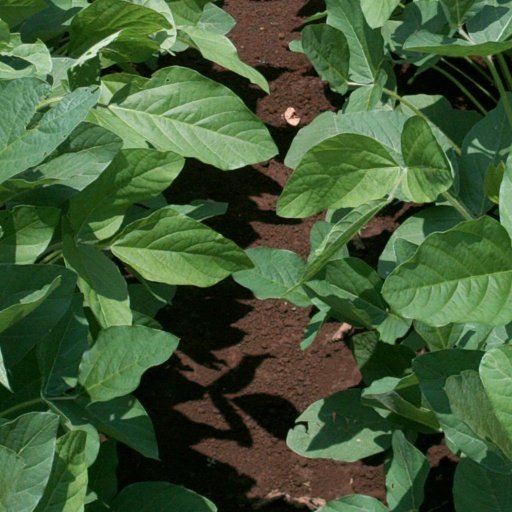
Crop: soybean